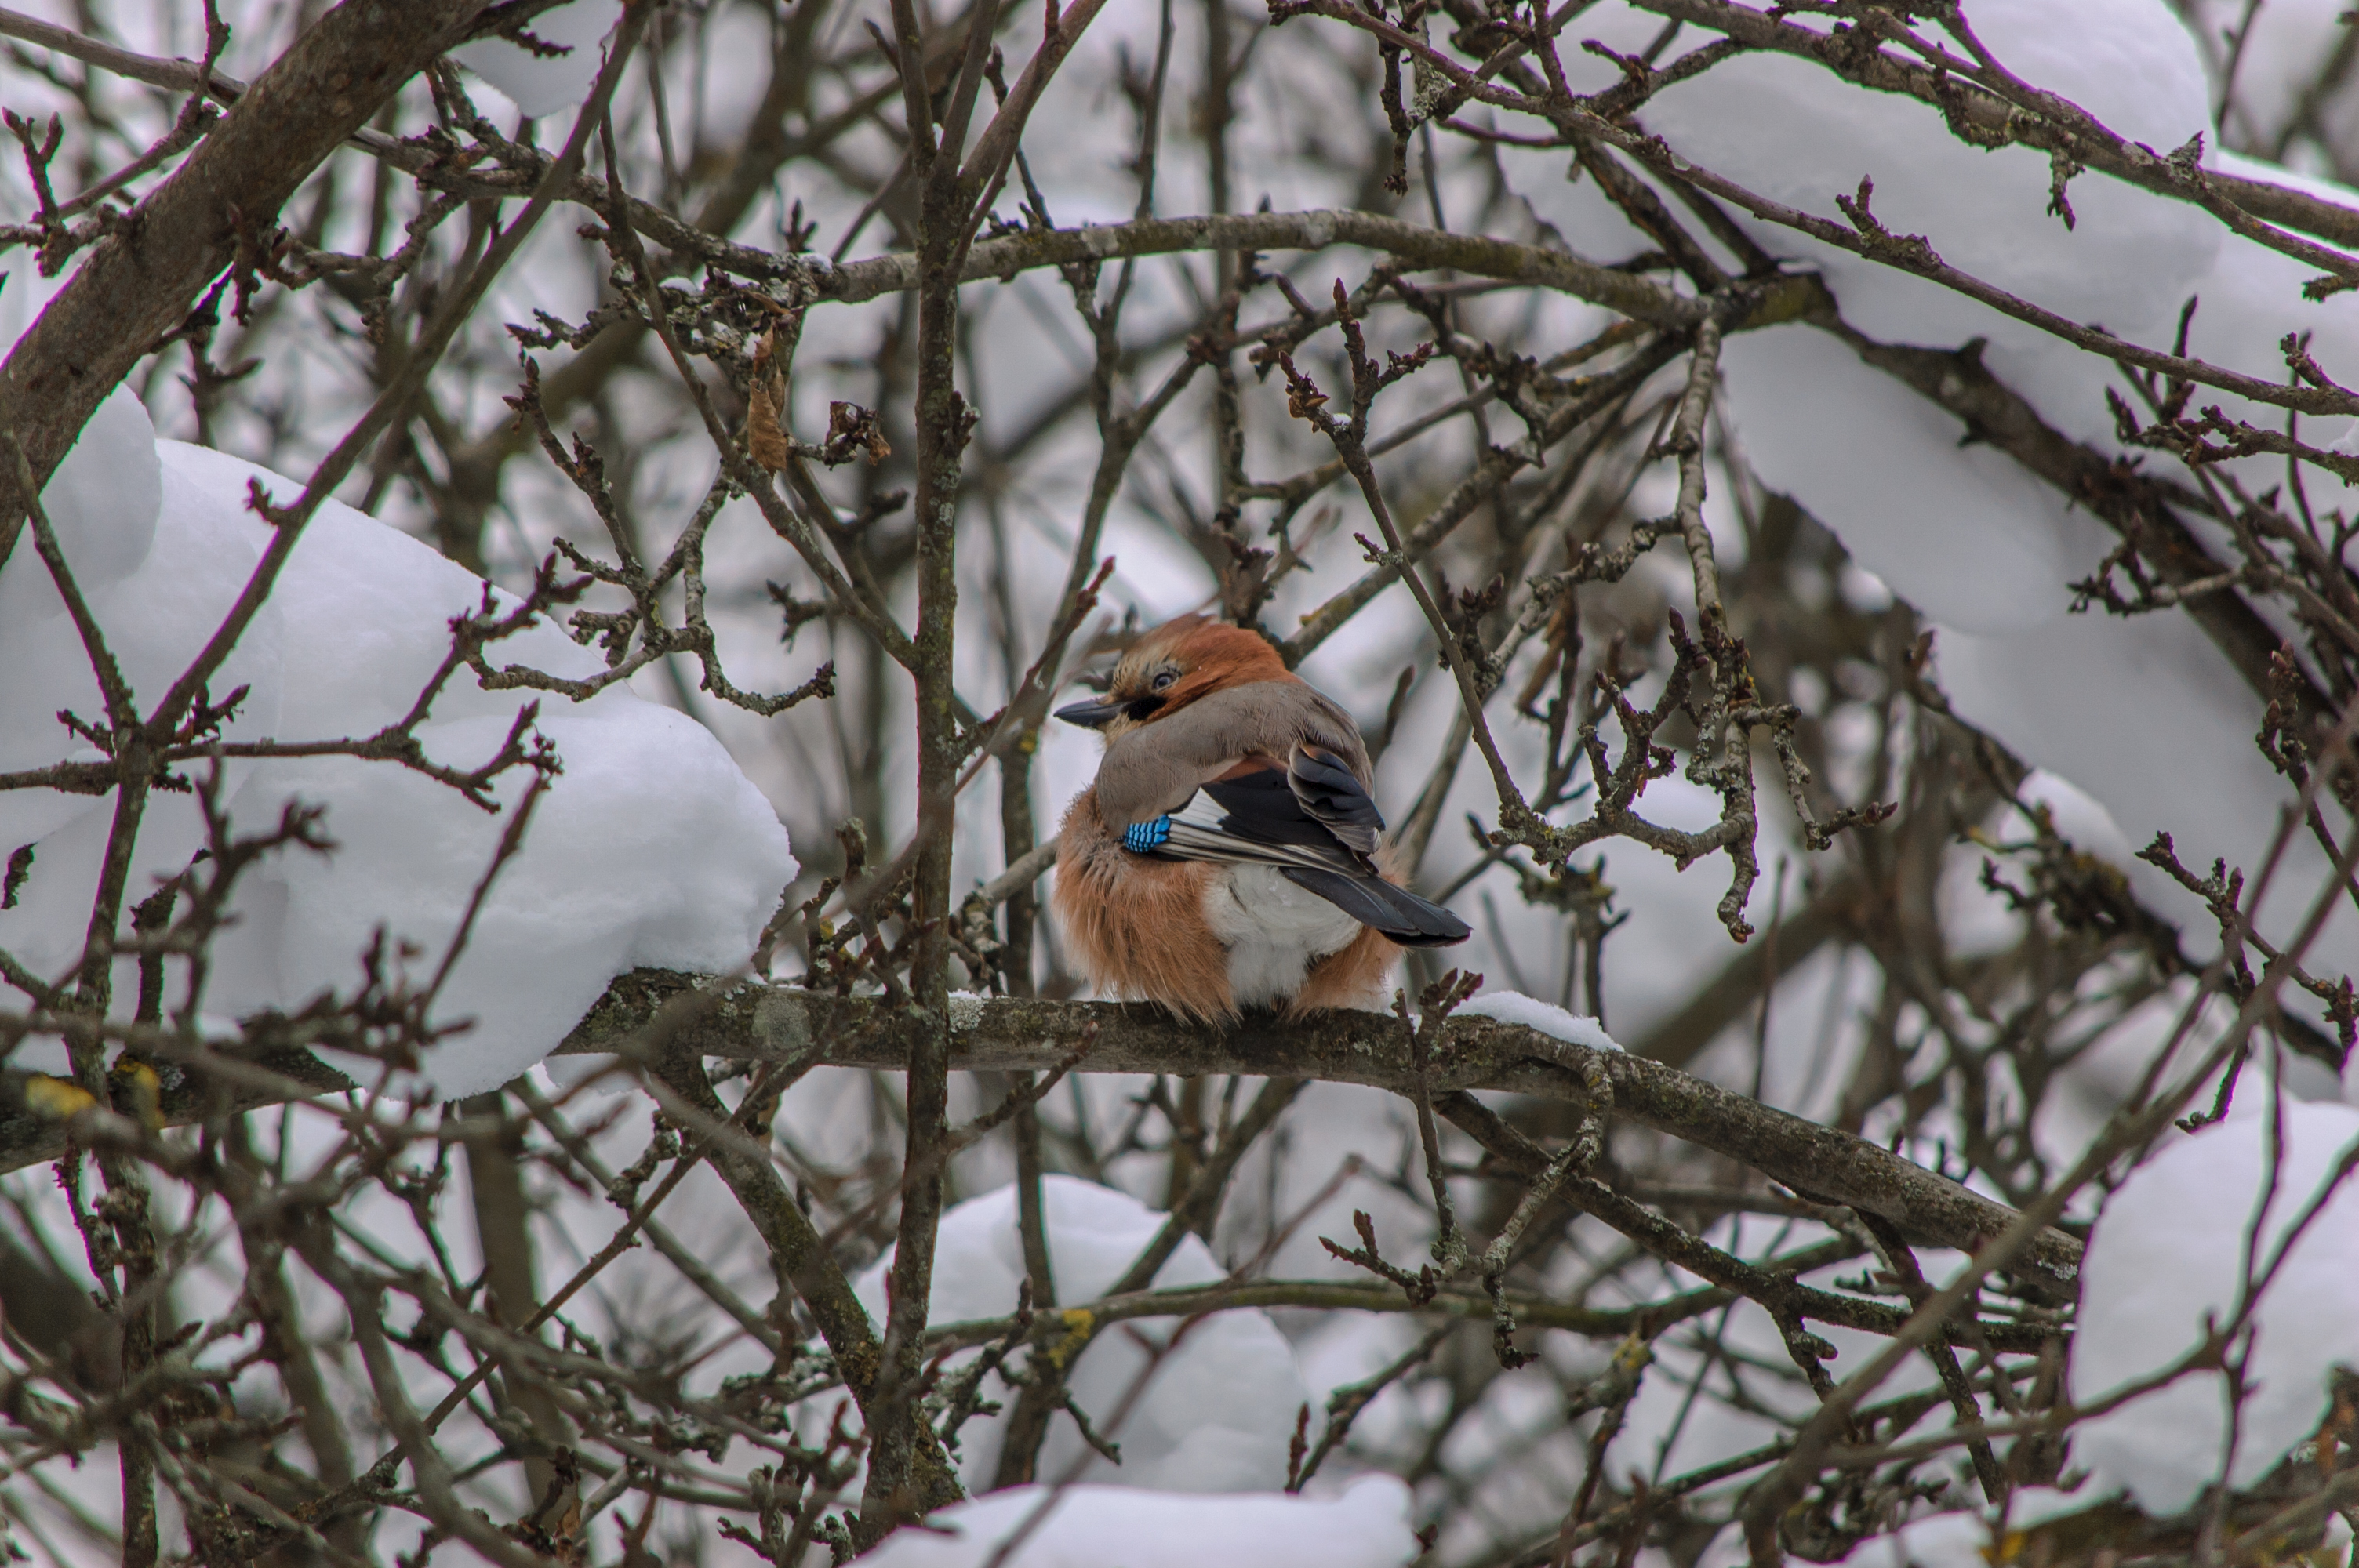
images, bird, beak, twig, branch, wood, plant, feather, songbird, tree, snow, eastern towhee, jay, perching bird, winter, freezing, finch, wildlife, old world flycatcher, piciformes, frost, sky, plant stem